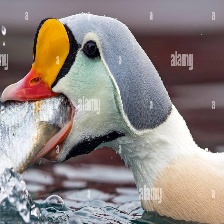
Species: KING EIDER
Scientific name: SOMATERIA SPECTABILIS
ImageNet parent category: drake